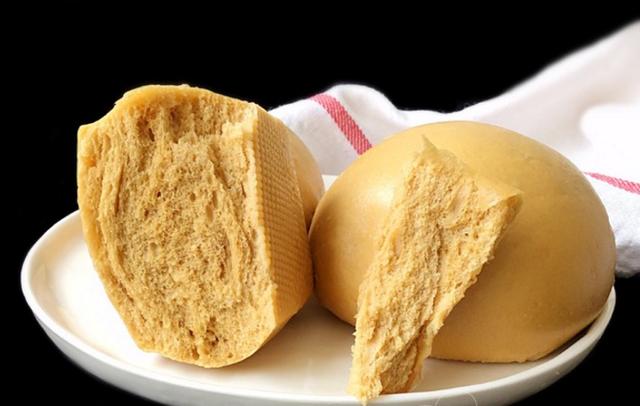
Label: trash